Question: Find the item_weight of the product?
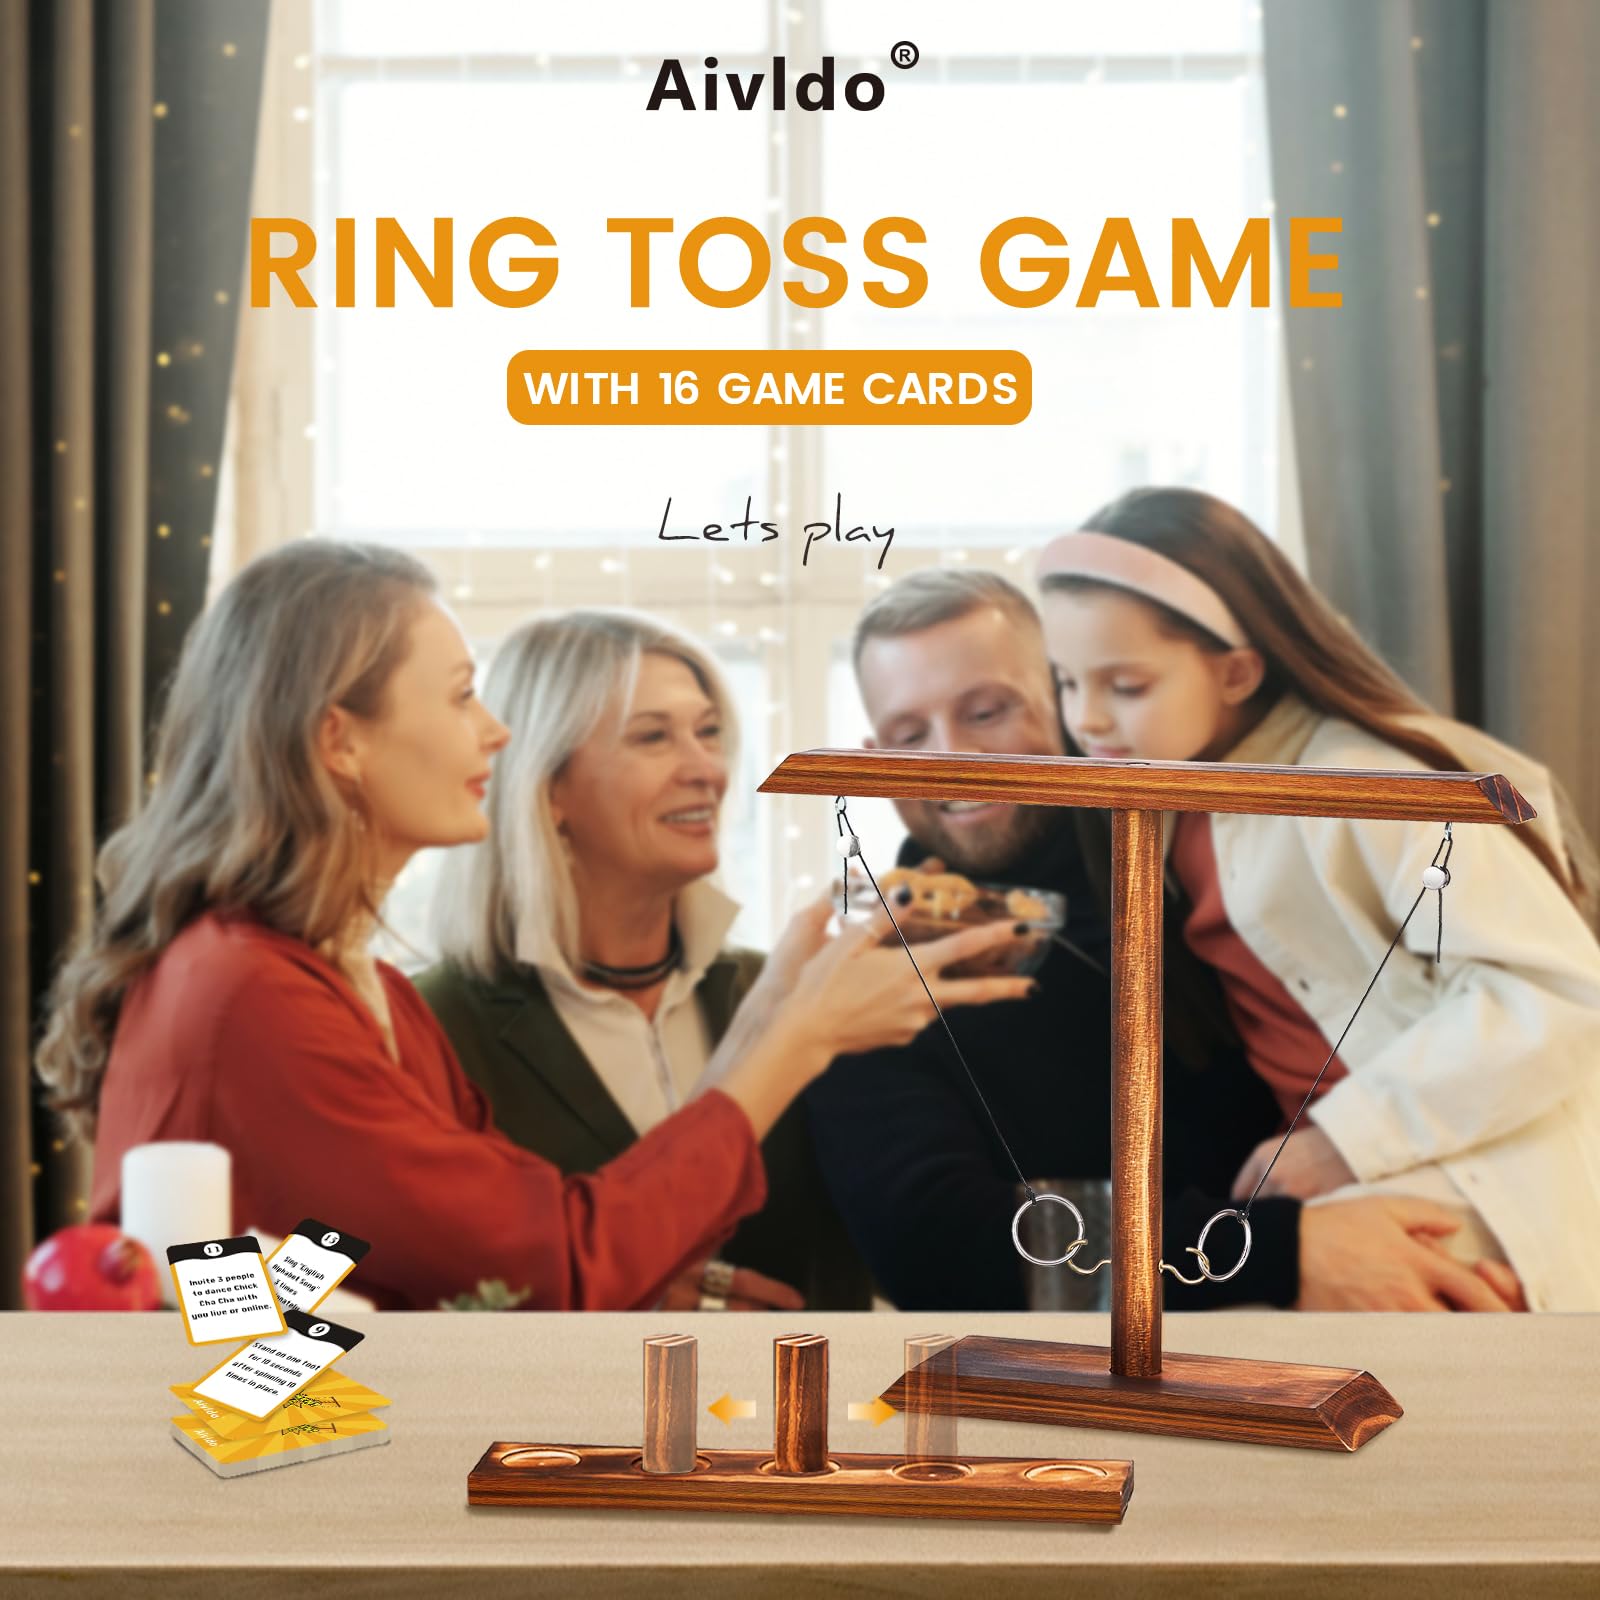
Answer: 16.0 gram